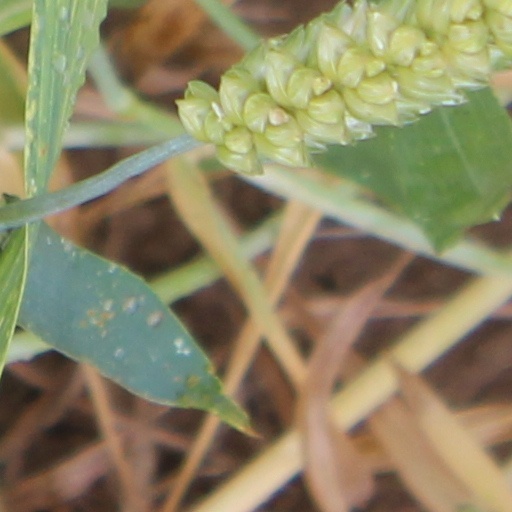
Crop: wheat